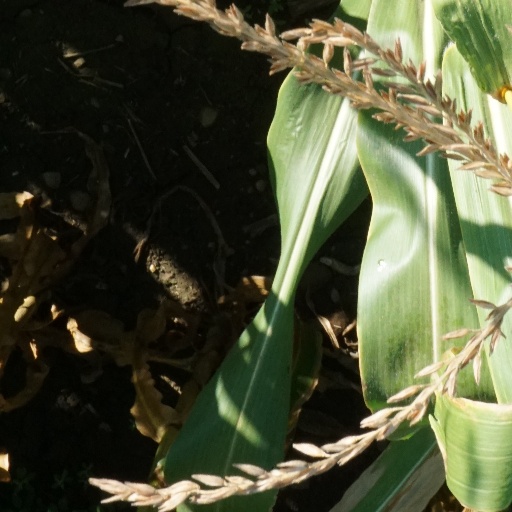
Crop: maize; corn